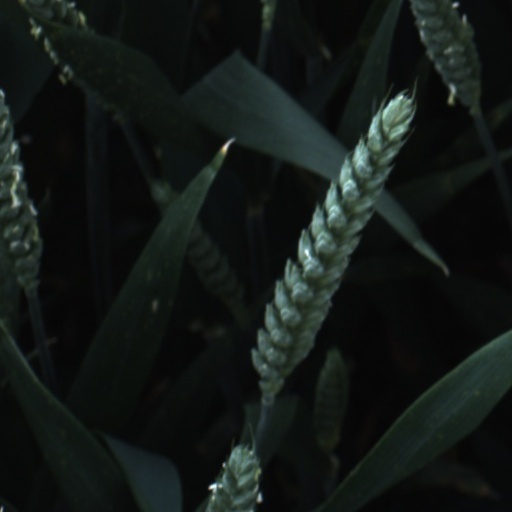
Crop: wheat